1979–80 NCAA Division I men's ice hockey season

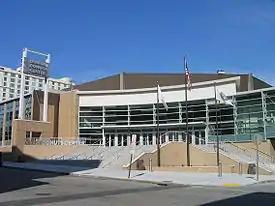
The Providence Civic Center served as the host for the 1980 Frozen Four

The 1979–80 NCAA Division I men's ice hockey season began in October 1979 and concluded with the 1980 NCAA Division I Men's Ice Hockey Tournament's championship game on March 29, 1980 at the Providence Civic Center in Providence, Rhode Island. This was the 33rd season in which an NCAA ice hockey championship was held and is the 86th year overall where an NCAA school fielded a team.